Drogue parachute

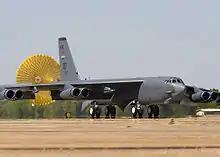
A Boeing B-52 Stratofortress from the 307th Bomb Wing deploying its drogue chute for landing

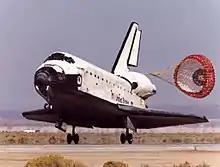
Space Shuttle "Discovery" lands with its drag chute (reefed to reduce deceleration loads)

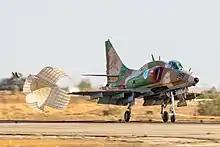
IAF A-4N Skyhawk landing with a cross-shaped drogue

A drogue parachute, also called a drag chute, is a parachute designed for deployment from a rapidly moving object. It can be used for various purposes, such as to decrease speed, to provide control and stability, as a pilot parachute to deploy a larger parachute or a combination of these. Vehicles that have used drogue parachutes include multistage parachutes, aircraft, and spacecraft recovery systems.